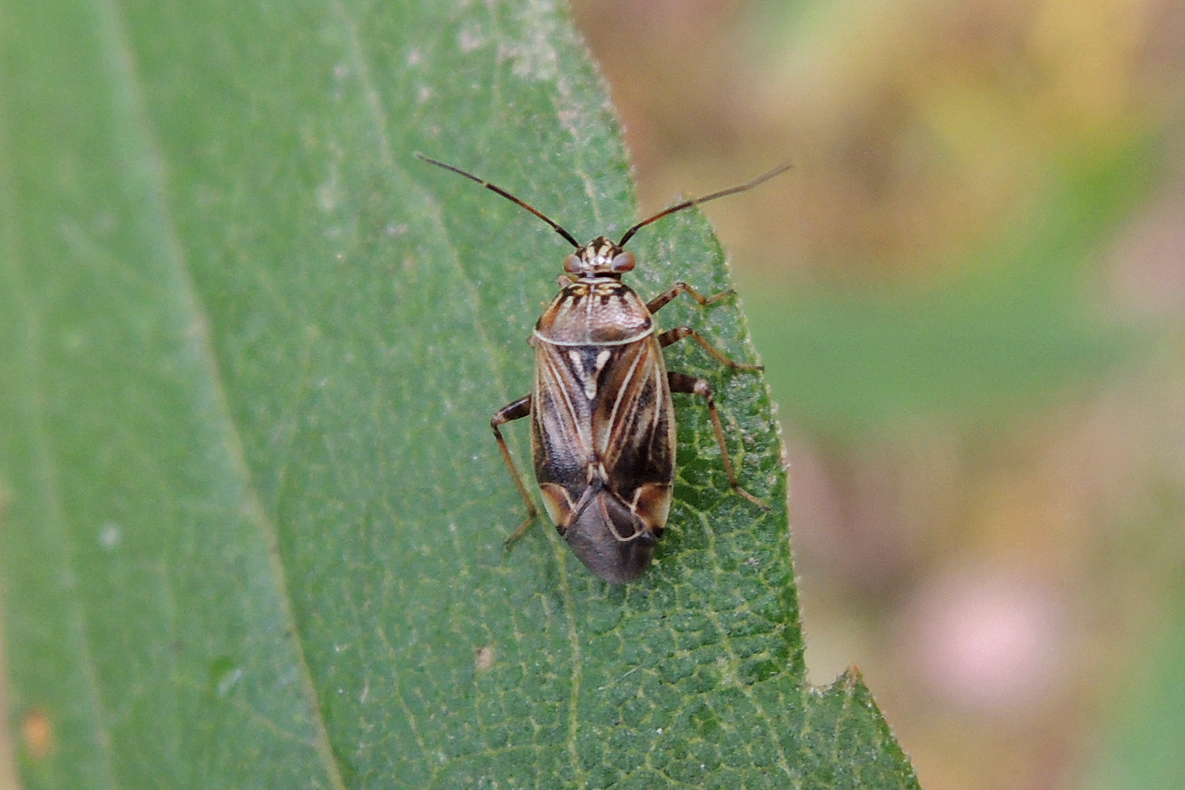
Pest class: lygus_bug